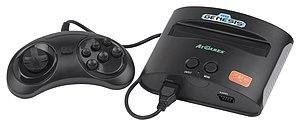
La Mega Drive, ou Genesis en Amérique du Nord, est une console de jeux vidéo de quatrième génération conçue et commercialisée par le constructeur japonais Sega Enterprises, Ltd. La Mega Drive est la troisième console de Sega, elle succède à la Master System. Sega sort d'abord la console au Japon sous le nom de Mega Drive en 1988, la console est ensuite lancée en 1989 en Amérique du Nord, renommée Genesis sur ce territoire. En 1990, la console sort dans la plupart des autres territoires en tant que Mega Drive.